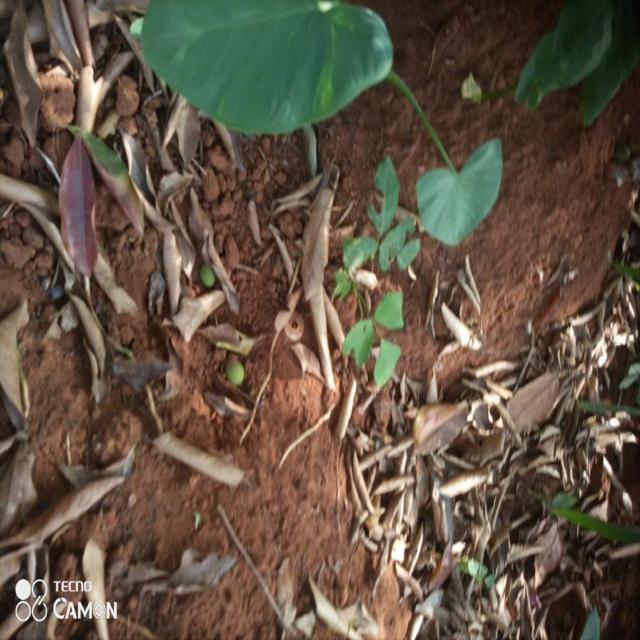
Label: Healthy